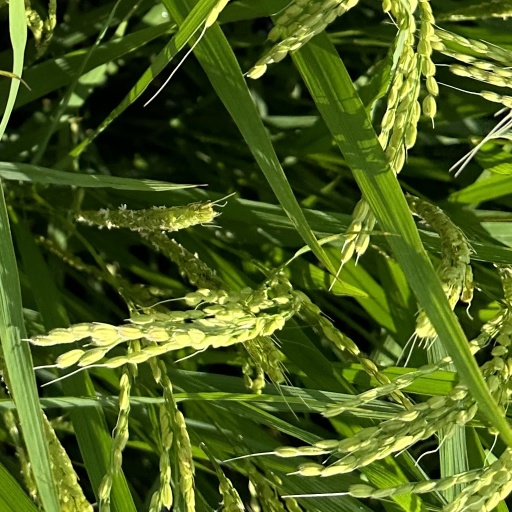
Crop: rice